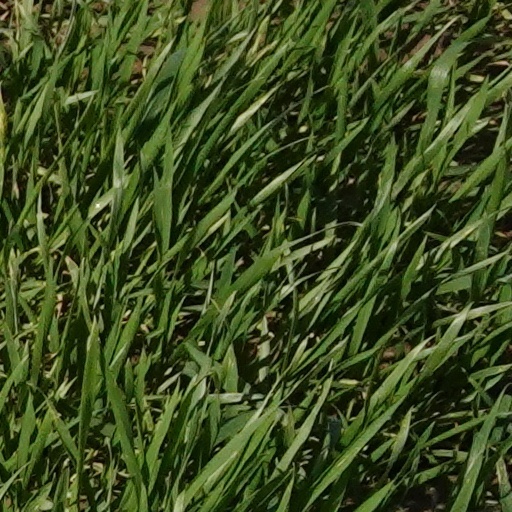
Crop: wheat